Matthew Russell (priest)

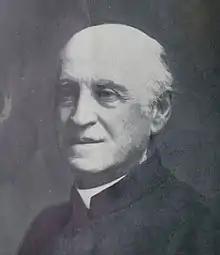
Matthew Russell, photograph c.1890

He was born at Ballybot, County Down, into a Catholic family, the son of Arthur Russell and his wife Margaret Hamill, née Mullan; he was the brother of Charles Russell, Baron Russell of Killowen and nephew of Charles William Russell. After education at Castleknock College and time as a seminarian at St Patrick's College, Maynooth, he joined the Society of Jesus in 1857.